In the Hunt

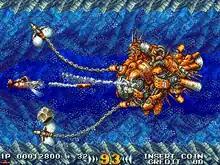
The Granvia fighting Argock, the game's first boss (arcade version).

"In the Hunt" is an underwater-themed scrolling shoot 'em up game, with its gameplay described as a cross between "Metal Slug" (1996) and the classic shooter "R-Type" (1987). The plot involves an evil organization named the D.A.S. ("Destroy and Slaughter" in Japanese; "Dark Anarchy Society" overseas) attempting to launch a superweapon over a post-apocalyptic earth. To stop this, a submarine named the Granvia is deployed to stop the D.A.S. and protect what is left of the planet. The game does not scroll automatically, as the player is able to move the Granvia at their own will. In each level, the objective is to destroy enemies, avoid their projectiles, and defeat the end level boss. The Granvia begins the game with forward-moving missiles, which defeat most enemies with one hit. Missiles can be launched upwards to destroy enemies above the player. Destroying specific enemy types rewards the player with a power-up, which give the Granvia access to new weapon types. Weapons include a powerful machine gun, a wave cannon, and a "cracker" shot that launches a barrage of bullets at enemies. Some enemies drop red orbs embossed with stars, which award bonus points when collected. The game has multiple endings.